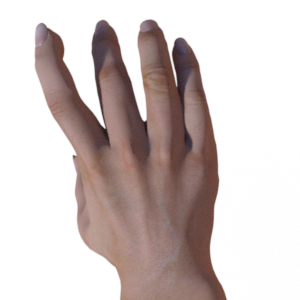
Label: paper